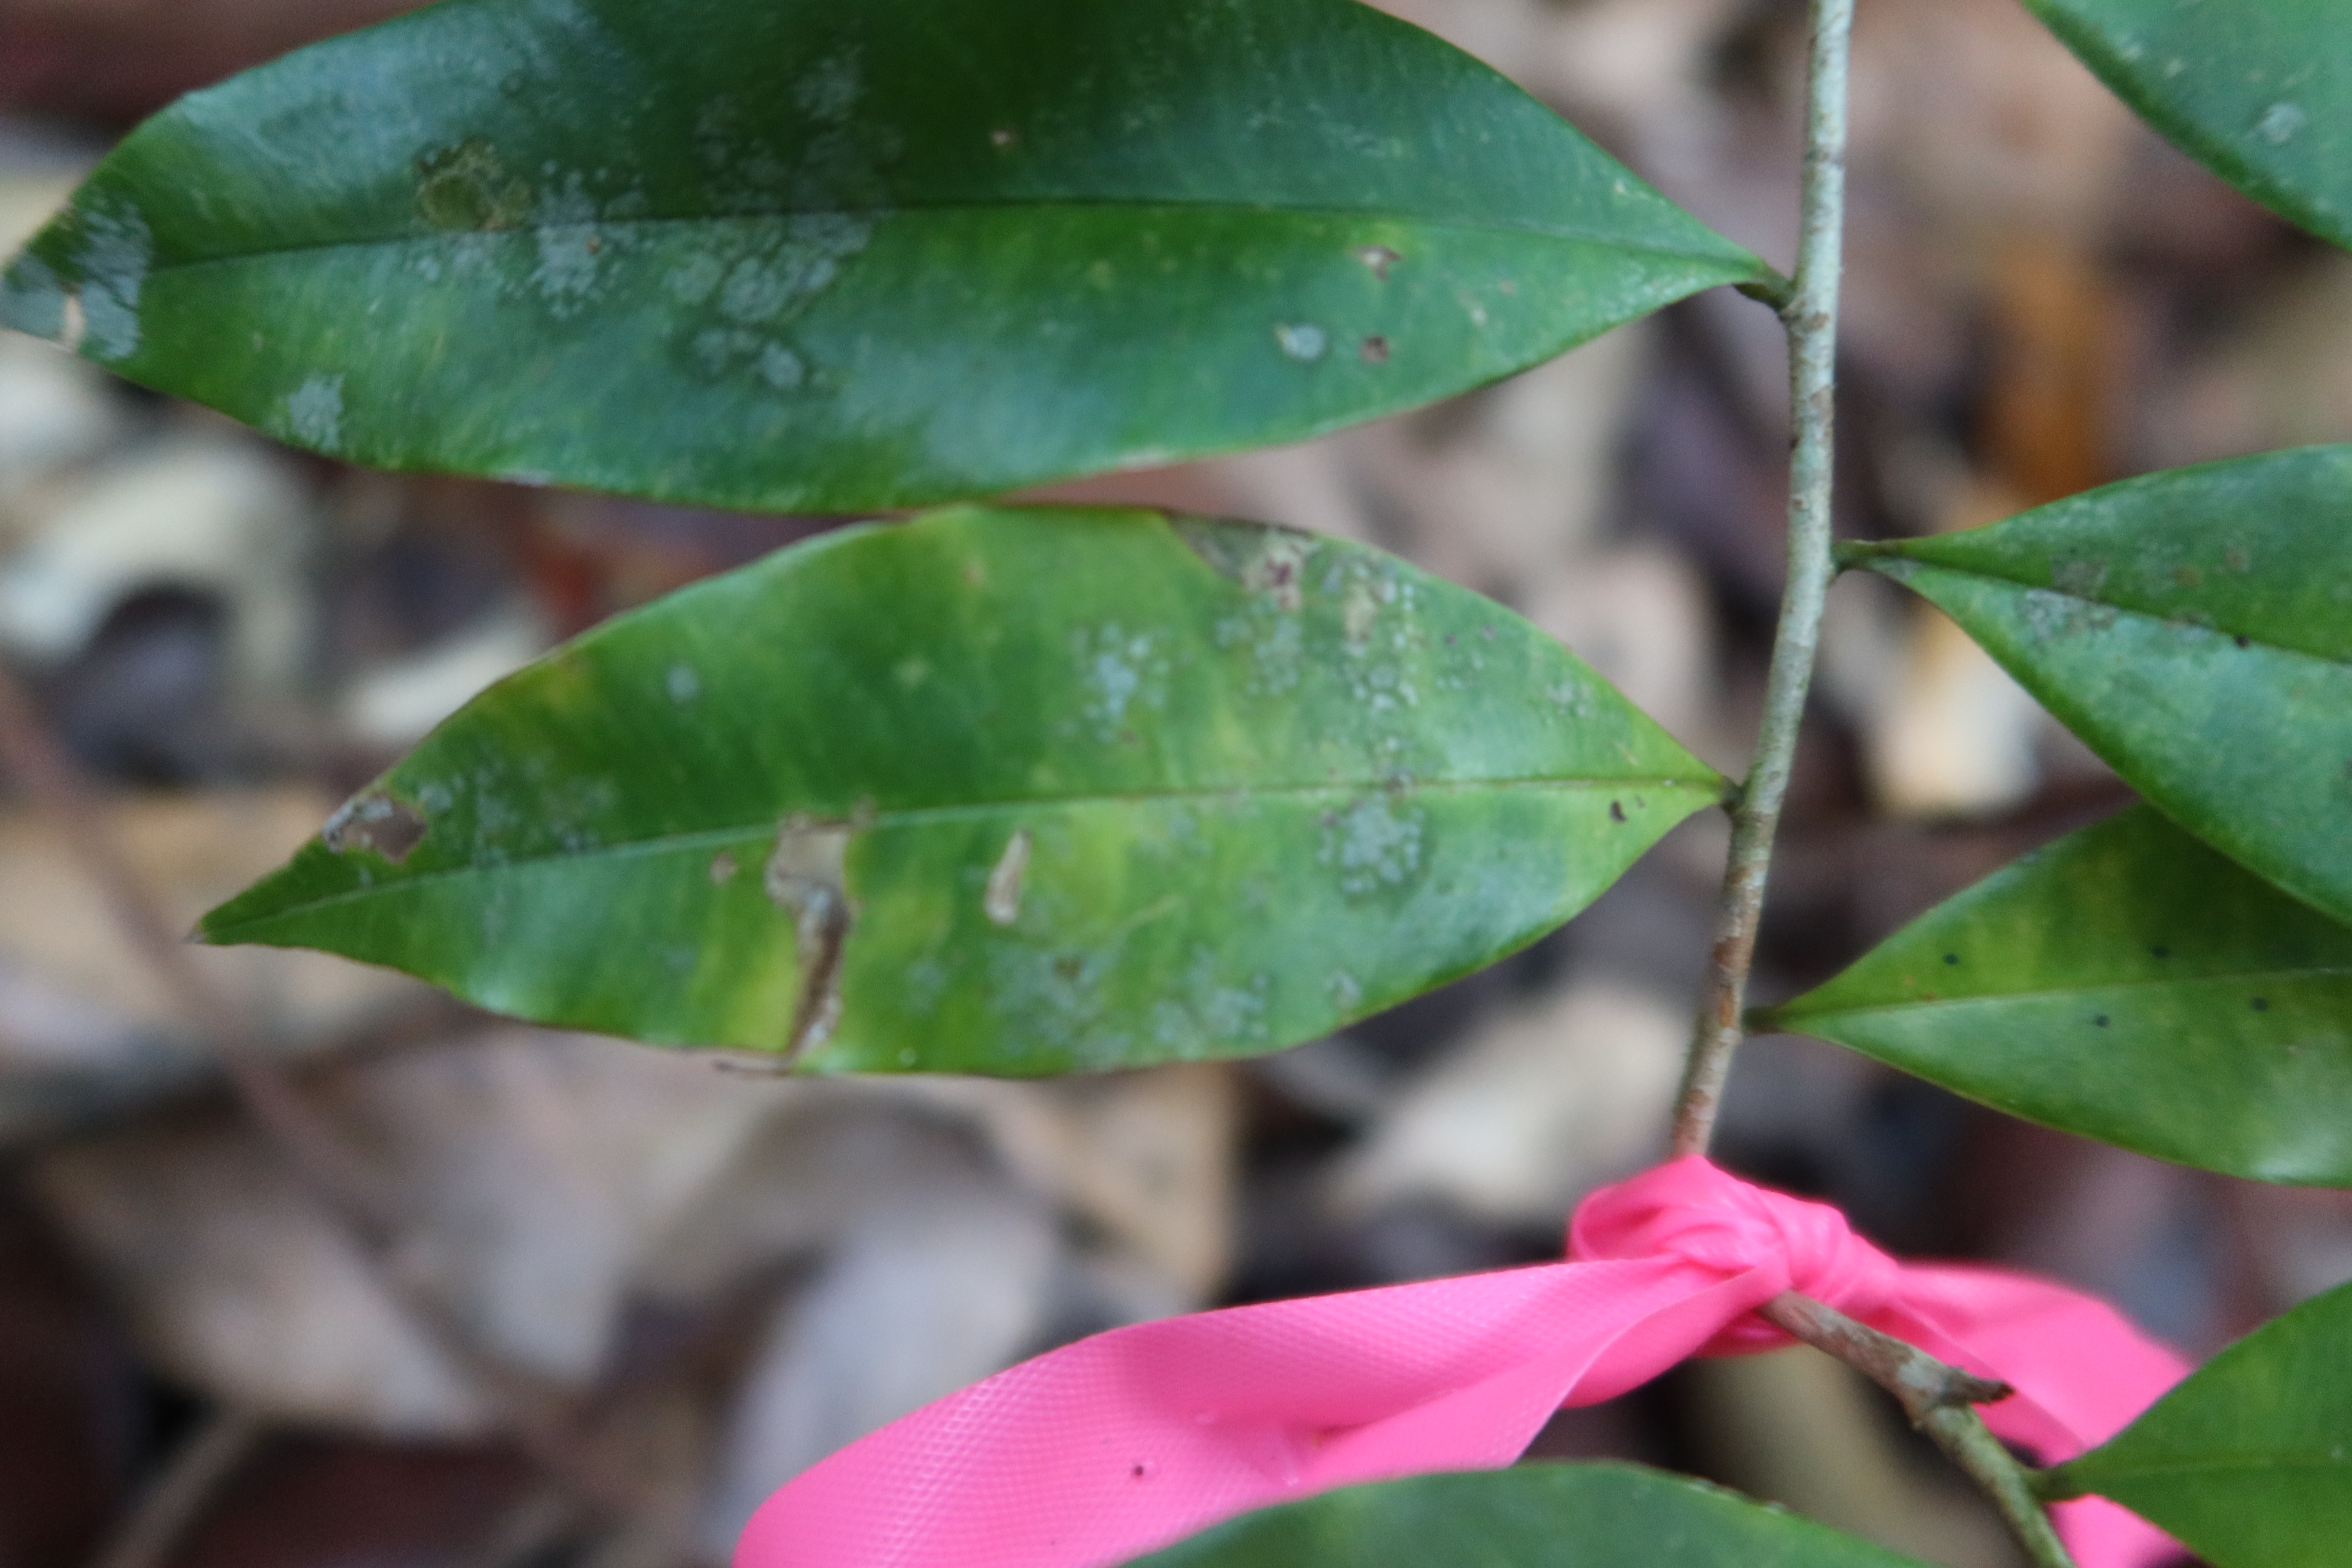
Label: Brown spots